Bill Aldag

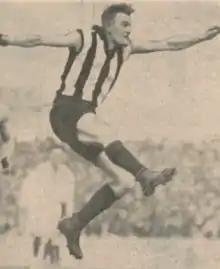
Aldag during his Collingwood career

William Jacob Aldag (30 November 1905 – 10 November 1974) was an Australian rules footballer who played for Footscray and Collingwood in the Victorian Football League (VFL).